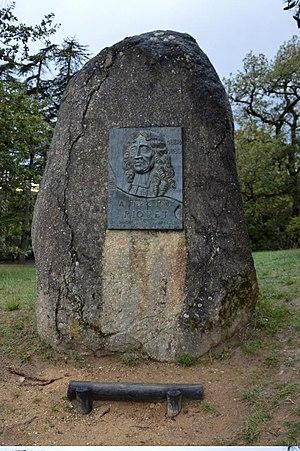
Stèle dédié à Riquet à Saint Ferreol
Le lac de Saint-Ferréol est un lac de barrage français de la montagne Noire situé sur le Laudot, dans les départements de la Haute-Garonne, du Tarn et de l'Aude en région Occitanie. Augmenté par la rigole de la montagne grâce à la percée des Cammazes, il est le principal réservoir pour l'alimentation en eau du canal du Midi.